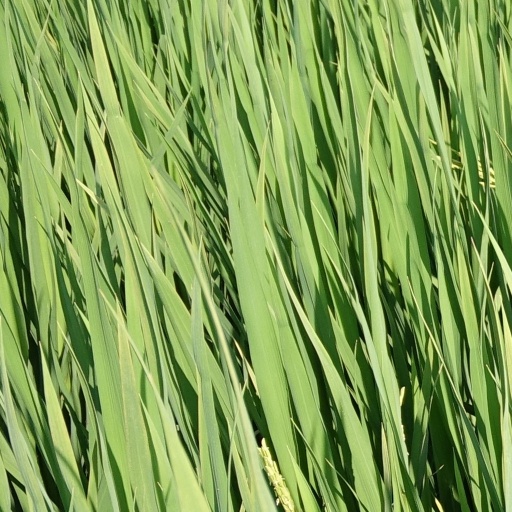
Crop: rice